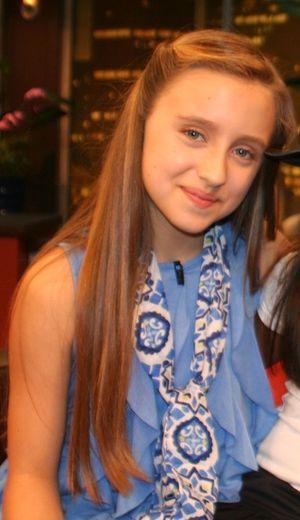
Gabriela Borges, est une actrice, chanteuse et danseuse américaine.